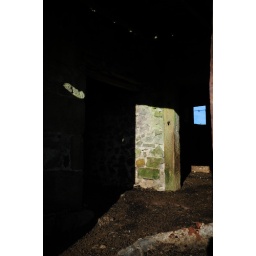
shadows on a stone barn in Grassington